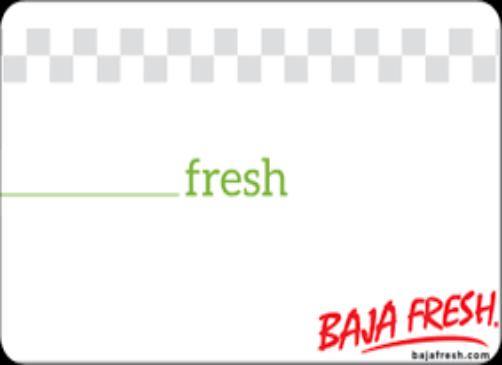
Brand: Baja Fresh
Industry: Food